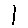
Label: 1